Méridienne verte

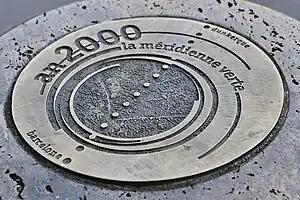
Medallion on a "Méridienne verte" marker in the Rue de Rivoli, Paris 1

The Méridienne verte (Green Meridian) is a project devised by the architect Paul Chemetov for the 2000 celebration in France. It involved marking on the ground the Paris Meridian crossing France from North to South (from Dunkerque in Nord-Pas-de-Calais to Prats-de-Mollo-la-Preste in Pyrénées-Orientales) by planting trees along the whole line.